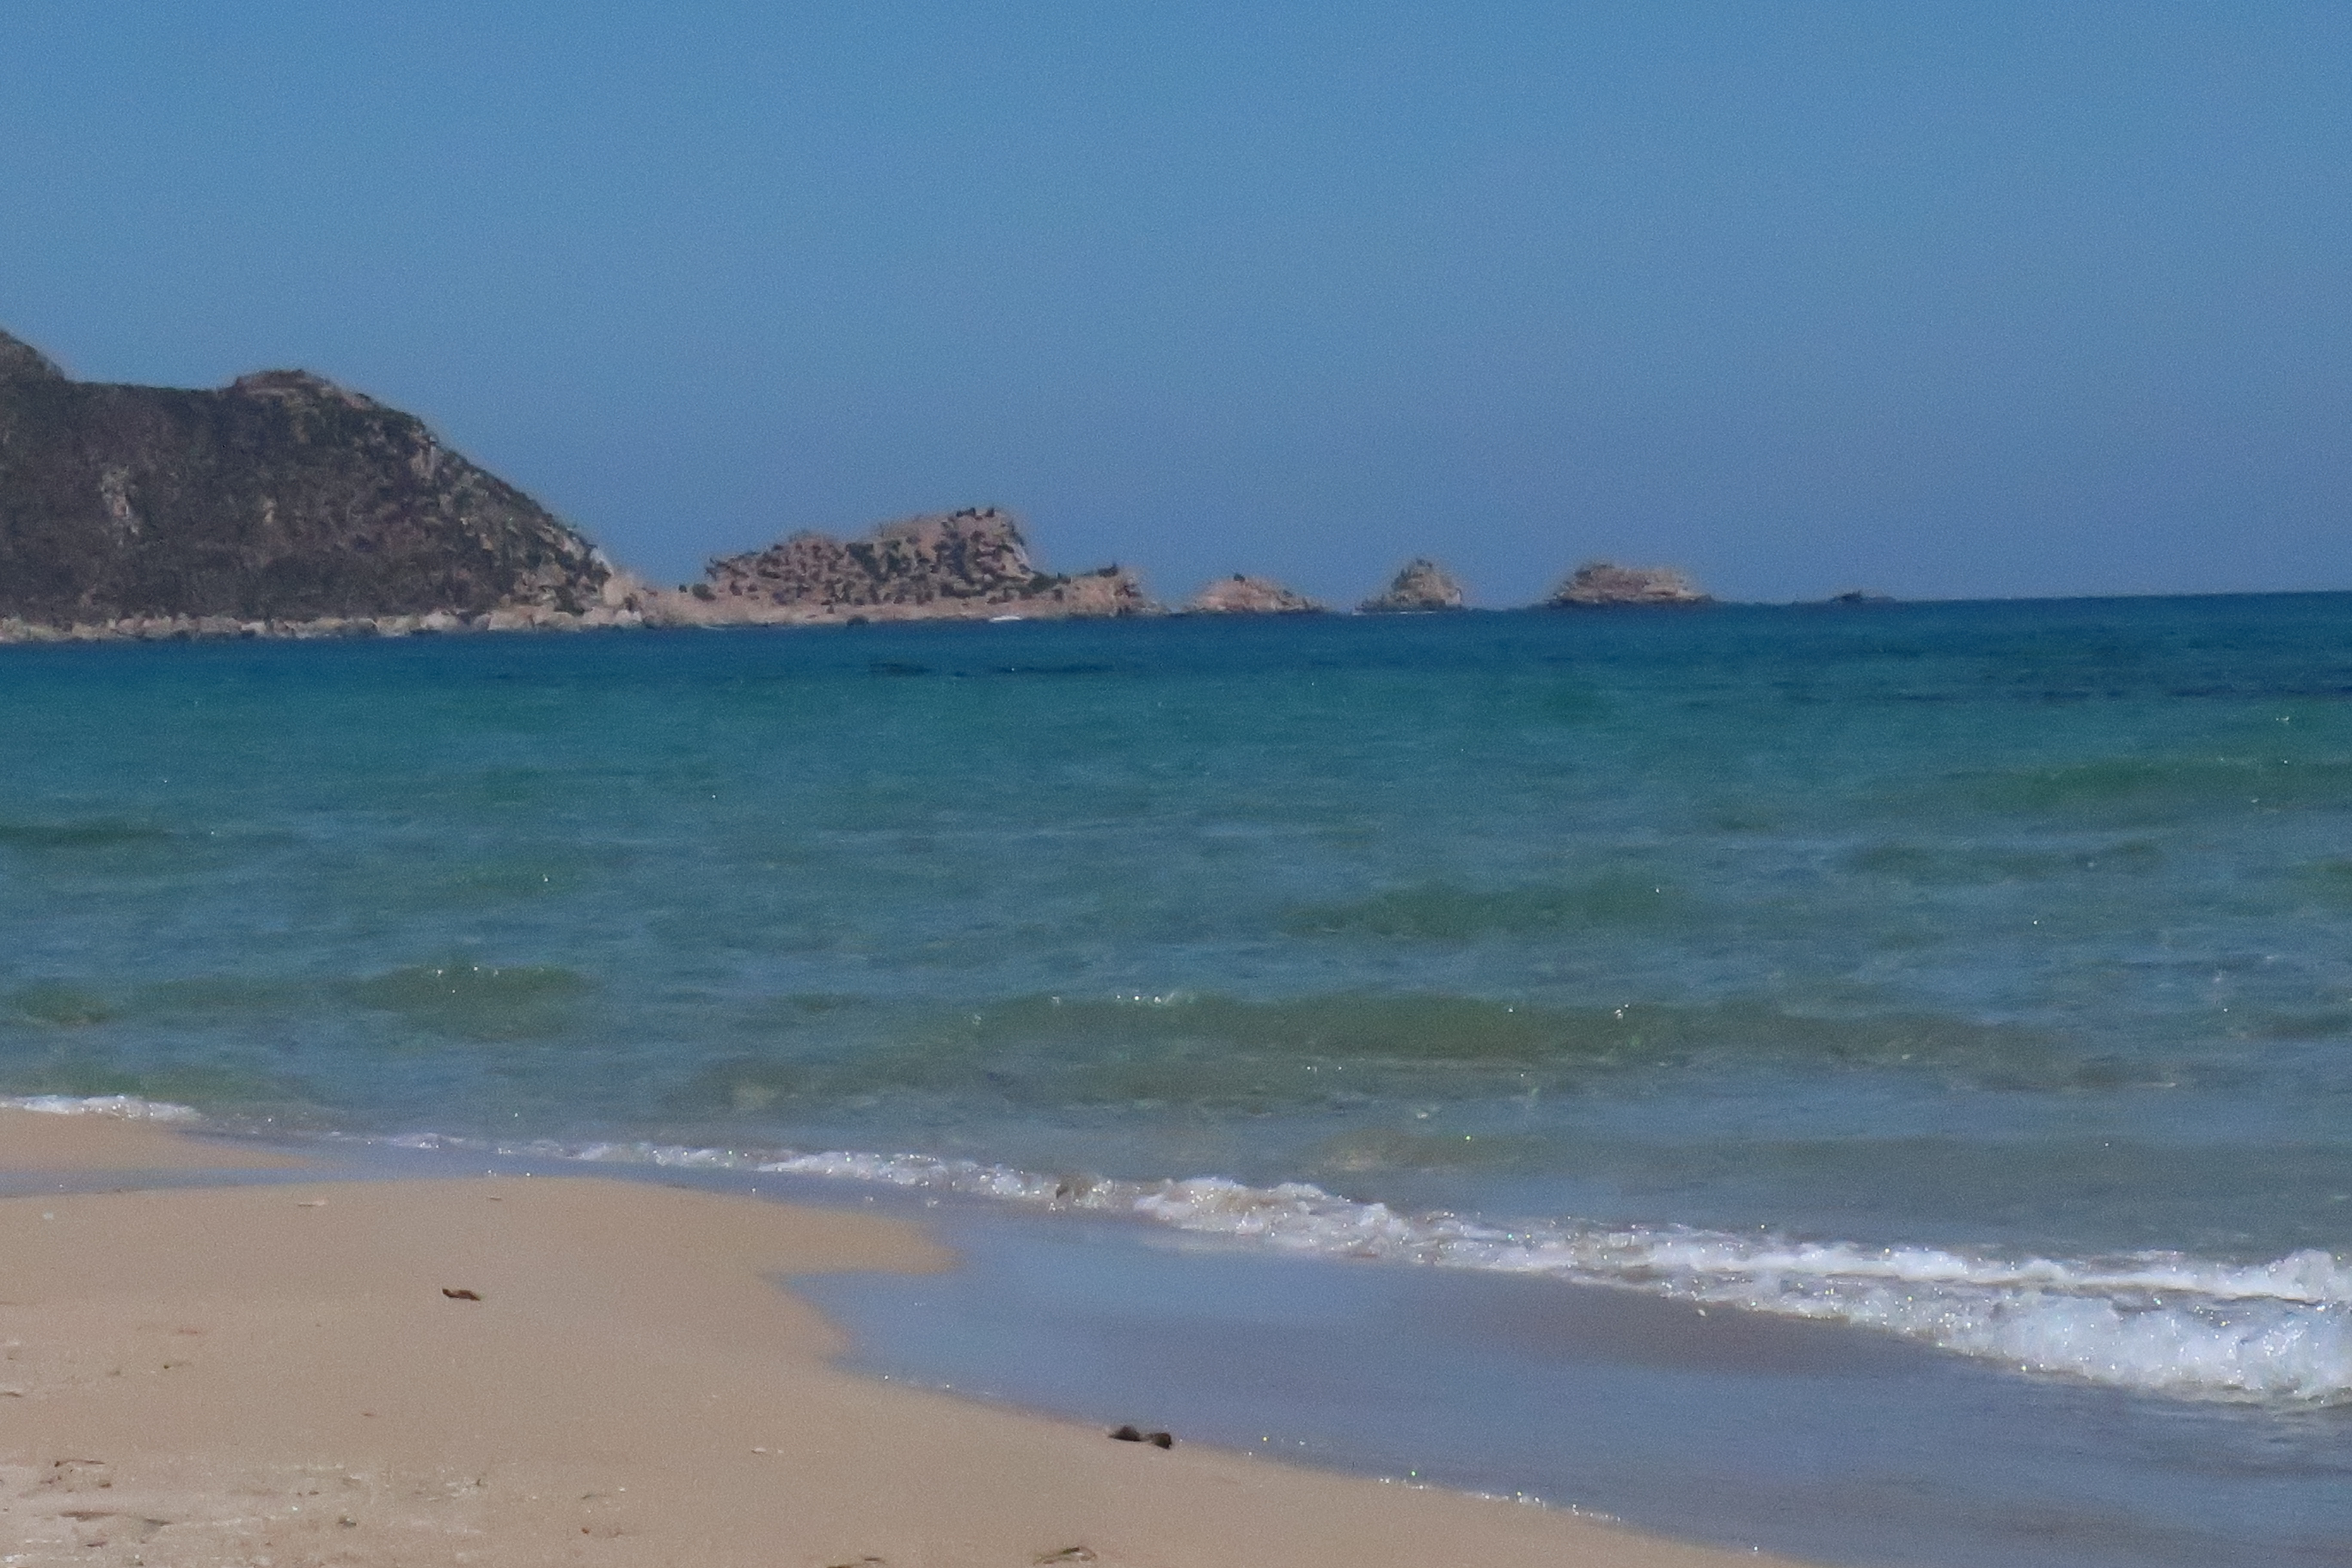
sea, sky, beach, landscape, coast, nature, sand, rock, ocean, horizon, cloud, sun, sunrise, sunset, sunlight, morning, shore, wave, dawn, atmosphere, vacation, dusk, evening, reflection, holiday, water, water resources, azure, fluid, wind wave, tree, calm, headland, natural landscape, arecales, plant, island, caribbean, tropics, shoal, palm tree, sound, wind, klippe, cape, tourism, bay, inlet, peninsula, promontory, singing sand, channel, islet, tide, bight